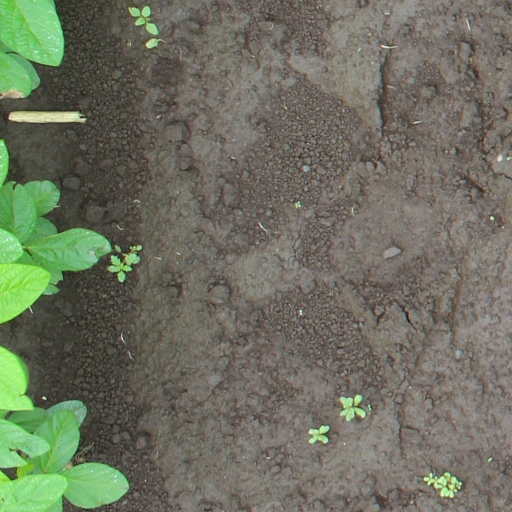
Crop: soybean